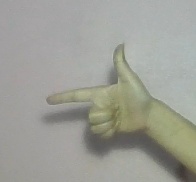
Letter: yaa